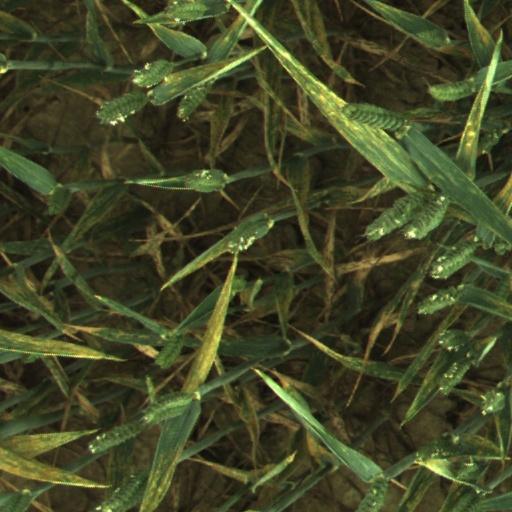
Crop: wheat